William Hervey (British Army officer)

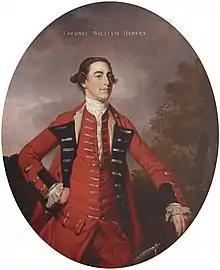
General William Hervey (1732–1815), attributed to Johann Zoffany in 1766

General William Hervey (13 May 1732 – 15 January 1815) was a British Army officer and, briefly, a politician.